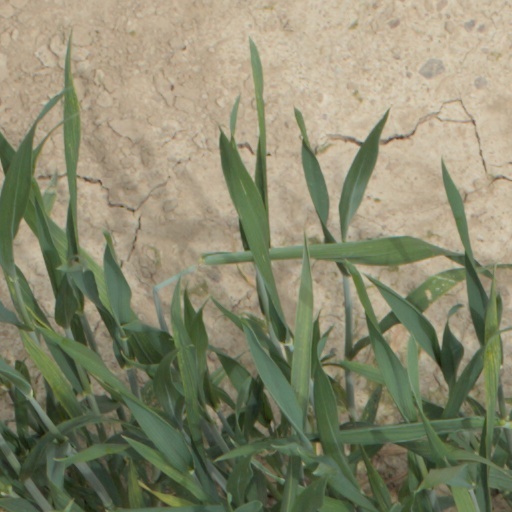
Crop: wheat